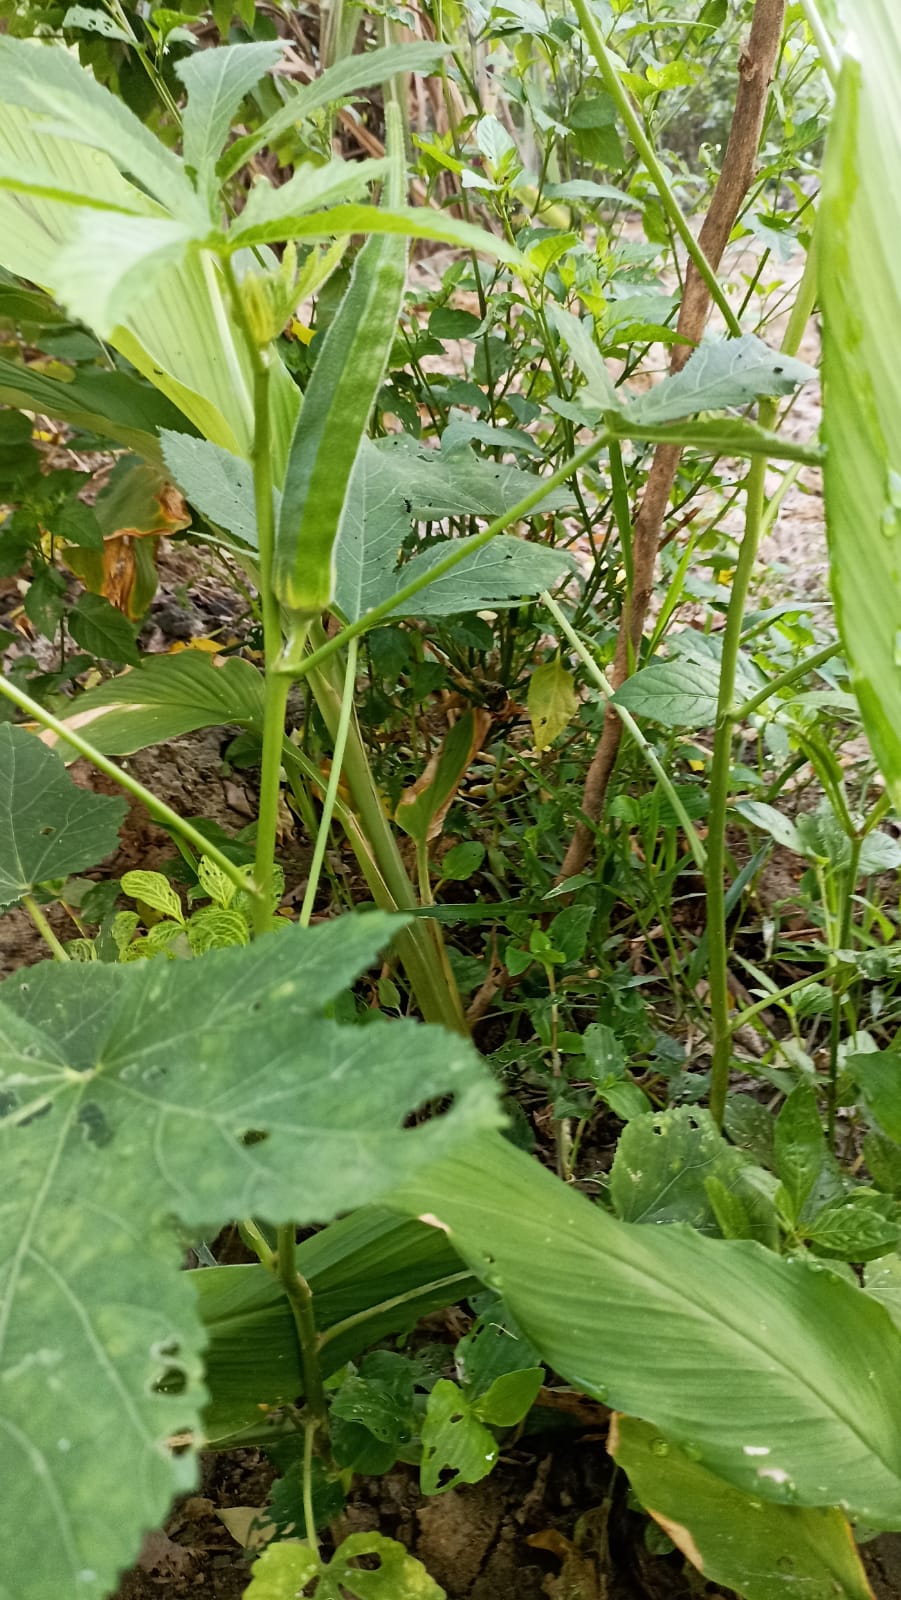
Label: Mature